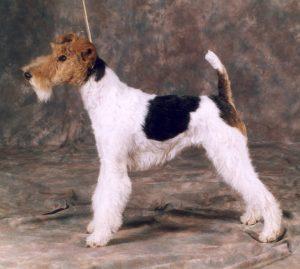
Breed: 226-n000057-wire_haired_fox_terrier